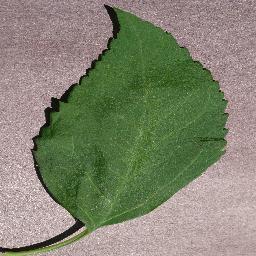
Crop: cherry
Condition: (including_sour)_healthy